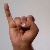
The image shows a hand gesture representing the letter 'I' in Indian Sign Language.